Fidler Afn Dakh

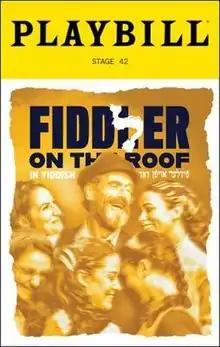
Playbill from the Original Off-Broadway Production

Fidler Afn Dakh (פידלער אויפן דאך) is a Yiddish-language adaptation of the musical "Fiddler on the Roof" translated and adapted by Shraga Friedman. The adaptation revisits the 1894 collection of Yiddish short stories on which "Fiddler on the Roof" is based, about Tevye the Dairyman. Friedman created the translation for a 1965 Israeli production. It was produced by the National Yiddish Theatre Folksbiene (NYTF) in New York City in 2018 and transferred off-Broadway to Stage 42 in 2019.